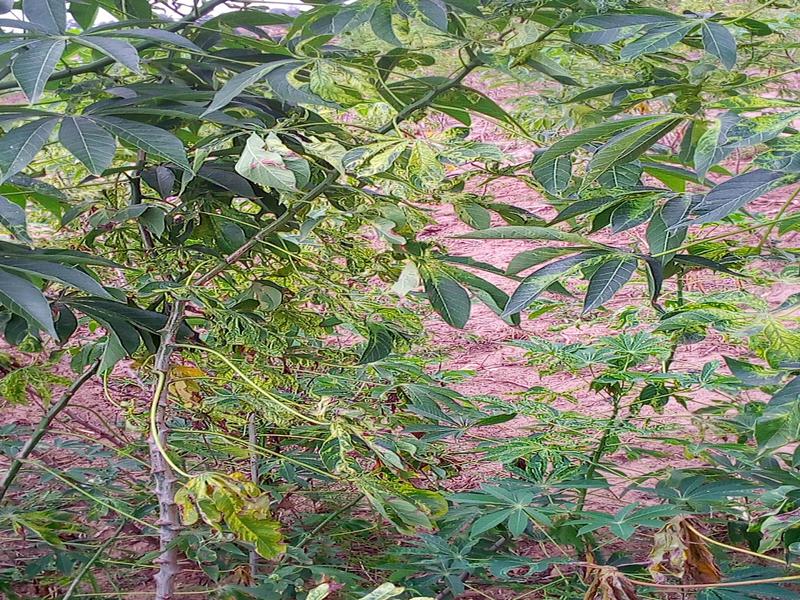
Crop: cassava
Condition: mosaic_disease